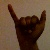
The image shows a hand gesture representing the letter 'Y' in Indian Sign Language.